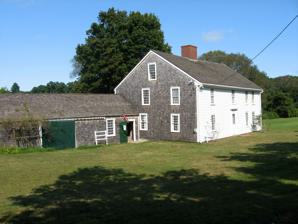
Building: Wing Fort House
Country: United States of America
Year built: 1641
Historic house in Massachusetts See also: List of the oldest buildings in Massachusetts United States historic place Wing Fort House U.S. National Register of Historic Places The house in 2013 Show map of Cape Cod Show map of Massachusetts Show map of the United States Location East Sandwich, Massachusetts Coordinates 41°45′3″N 70°27′56″W / 41.75083°N 70.46556°W / 41.75083; -70.46556 Built 1641 NRHP reference No. 76000227 Added to NRHP June 3, 1976 Wing Fort House is a historic house at Spring Hill Road in East Sandwich, Massachusetts , located within the Spring Hill Historic District . It was built in 1641 and added to the National Register of Historic Places in 1976. The Wing Fort House is recognized as the oldest home in New England continuously owned by the same family. Stephen Wing either purchased the homestead from the town of Sandwich, or the town granted him the property, around the time of his first marriage in 1646. His descendants continued to live in the home until 1942, when the last resident (Miss Cora M. Wing) sold the home to the Wing Family of America, Inc. An 1898 photograph of the house Tradition states that the home was a fort to protect the earliest settlers from the Indians. The exterior of the "Old Fort" Room (which is the oldest part of the current structure) is composed of a double wall, which may have been filled in at one time. The Cape Indians were found to be friendly, and the town did not need any fort for protection. In 2007, dendrochronological was attempted to date the building, but it was unsuccessful due to "many of the samples having too many narrow rings, some having too few rings, and to the lack of reference chronologies from the south-eastern part of Massachusetts." The Fort House is now a museum, privately operated by the Wing Family of America, Inc. It is located at 69 Spring Hill Road (off of Route 6a), East Sandwich, Massachusetts. The museum is open Tuesday through Saturday from June 15 to September 30 from 10:00 a.m. to 4:00 p.m. and by appointment during the remainder of the year. There is a small admission fee. See also First period houses in Massachusetts (1620–1659) List of the oldest buildings in Massachusetts National Register of Historic Places listings in Barnstable County, Massachusetts References